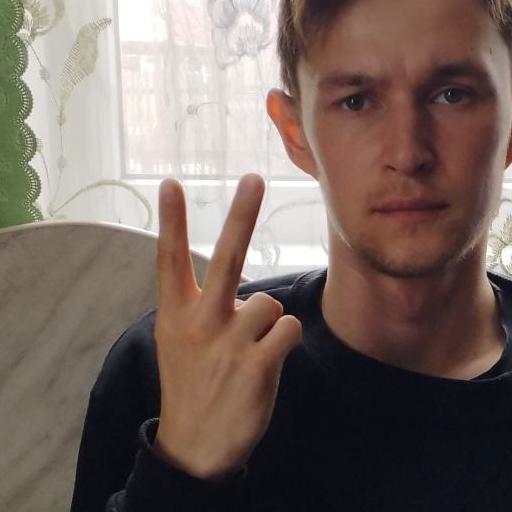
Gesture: peace_inverted